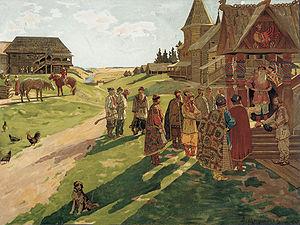
La grande-principauté de Moscou est l'un des États russes médiévaux, le plus puissant avec la république de Novgorod. Il avait pour centre Moscou et exista sous ce nom entre 1328 et 1547, après s'être appelé la principauté de Moscou de 1263 à 1328.